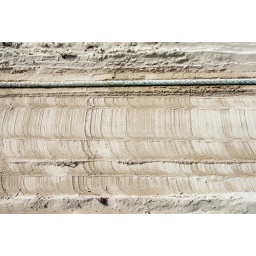
This sand beach art is created by the tides and waves.